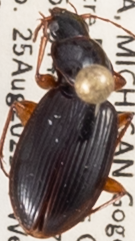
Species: Synuchus impunctatus
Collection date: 2021-08-25
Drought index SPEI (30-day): -0.878
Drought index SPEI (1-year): -0.376
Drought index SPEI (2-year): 1.28